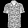
Label: Shirt